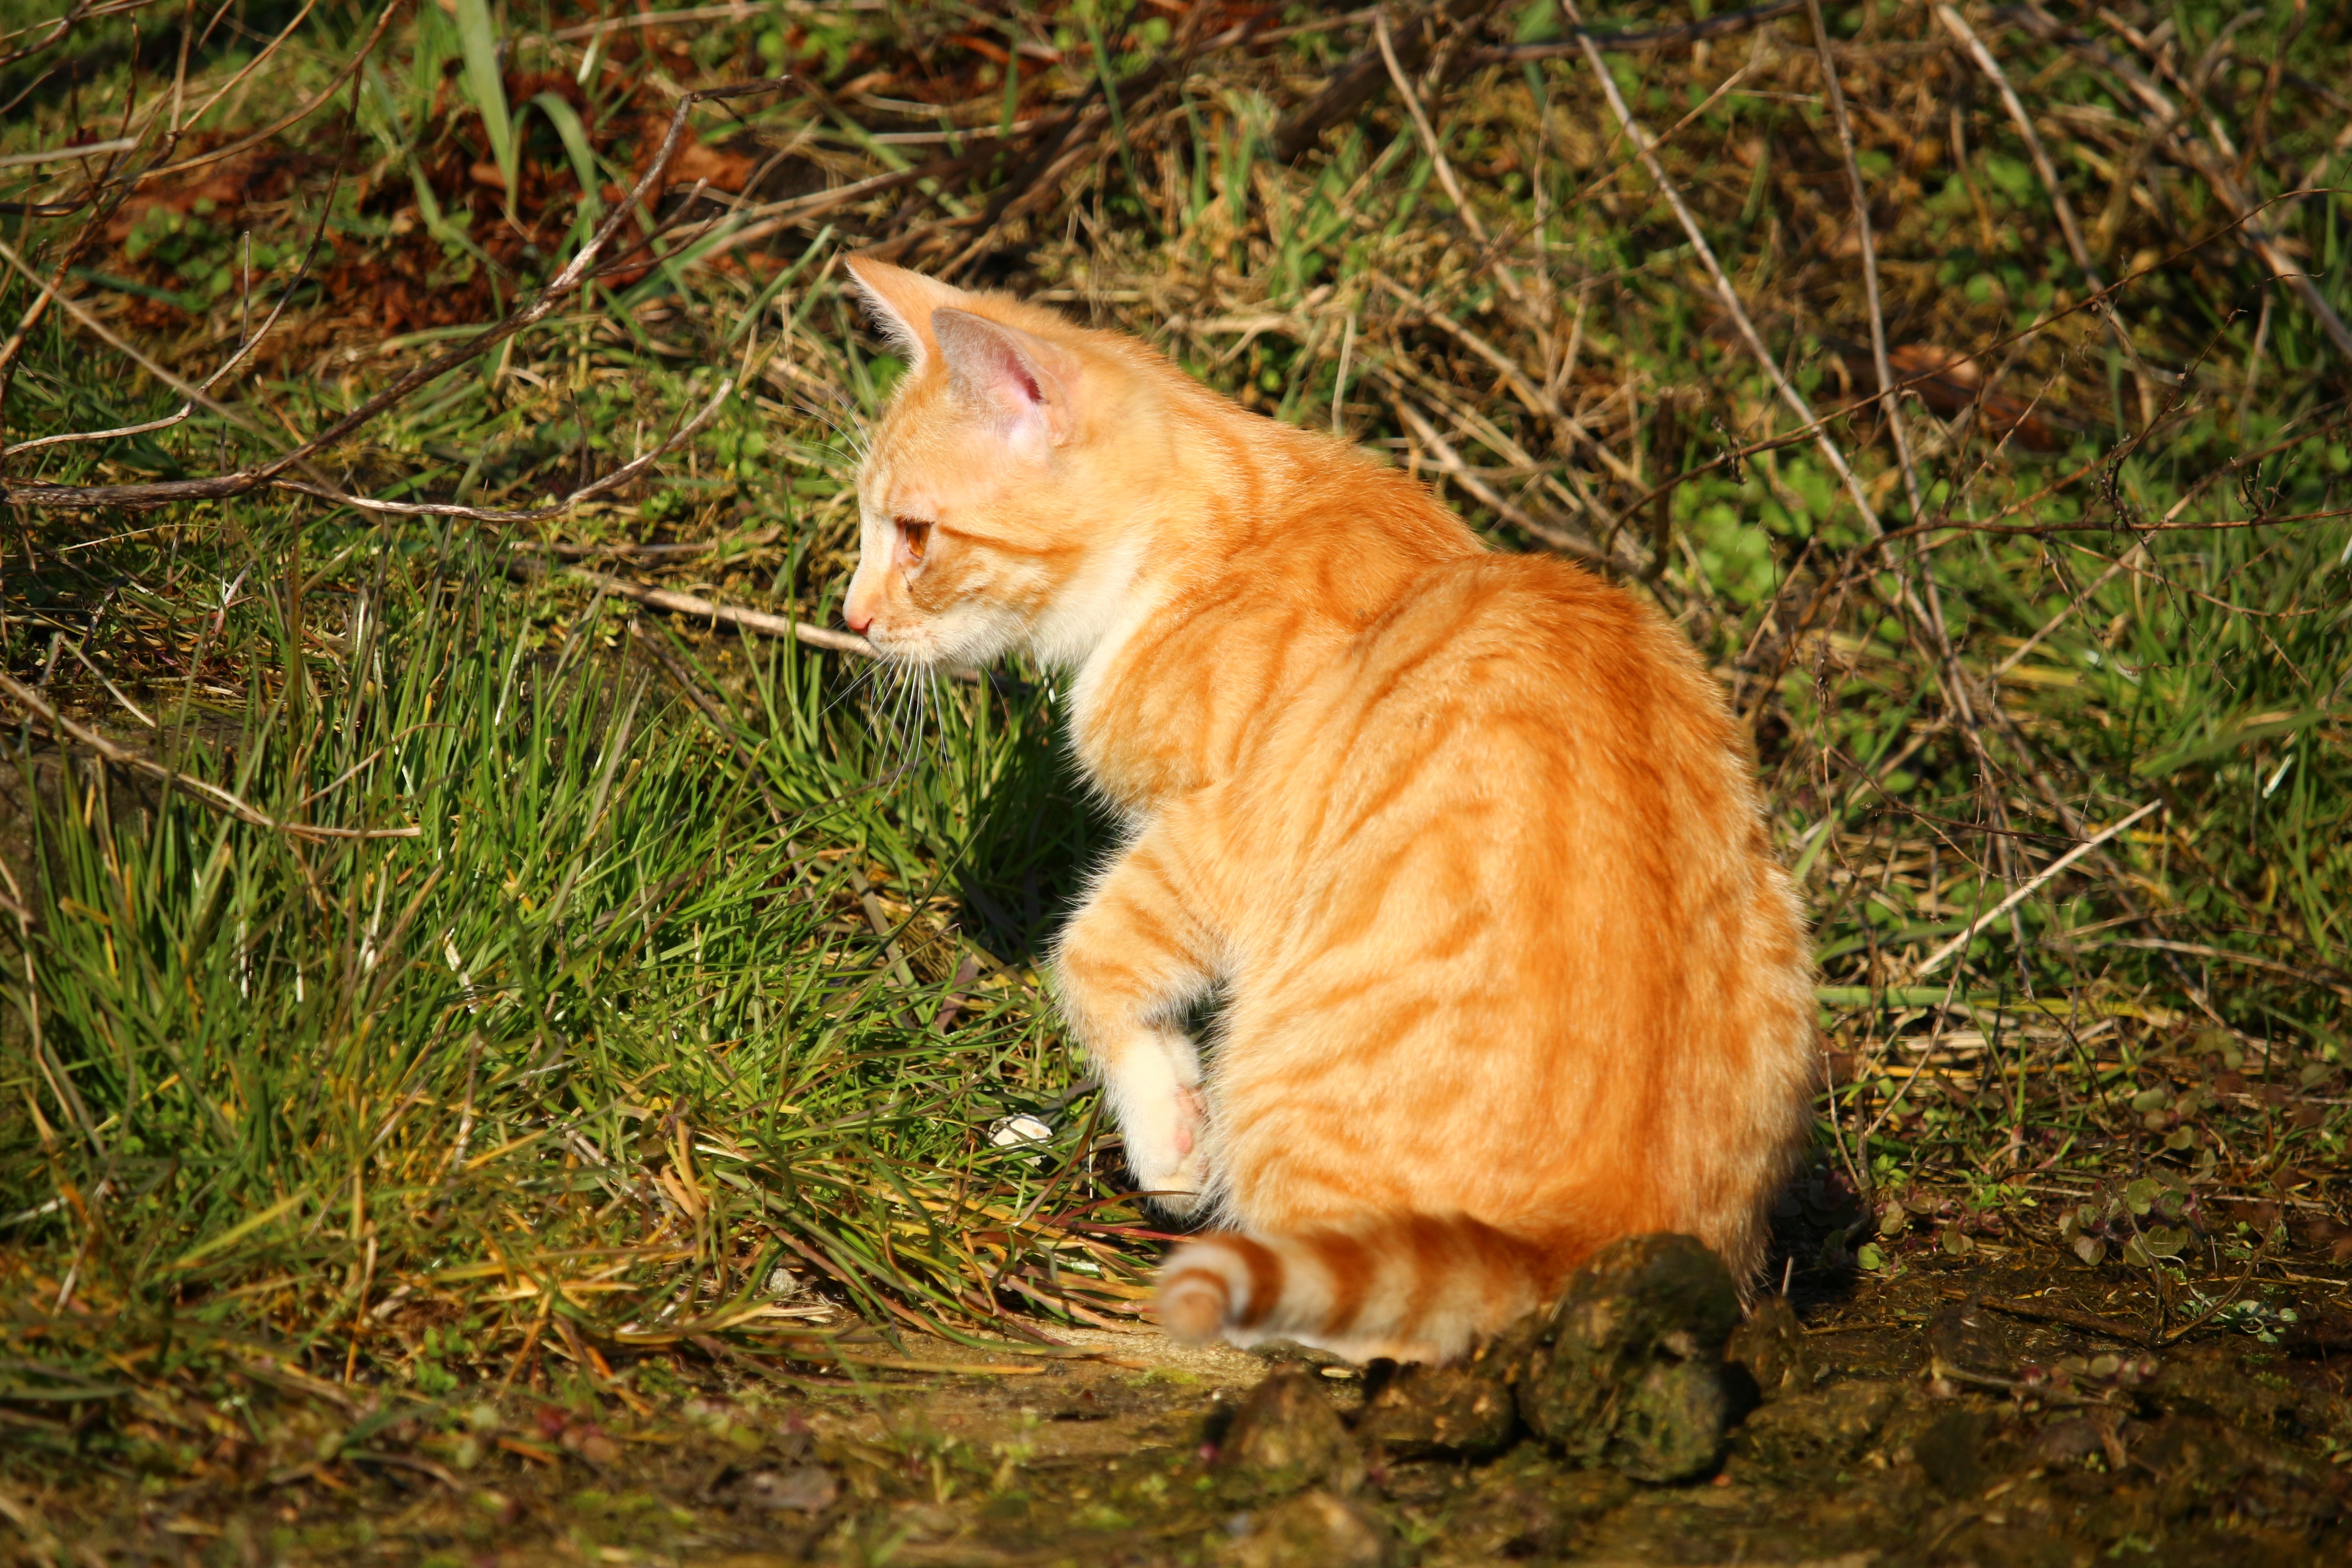
grass, kitten, cat, mammal, fauna, whiskers, vertebrate, domestic cat, young cat, red mackerel tabby, red cat, tabby cat, cat baby, wild cat, small to medium sized cats, cat like mammal